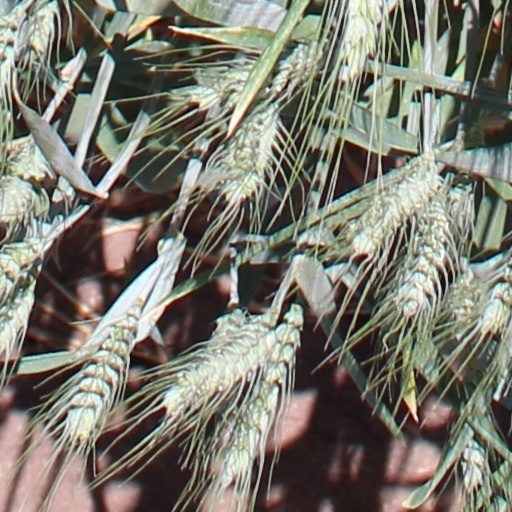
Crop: wheat